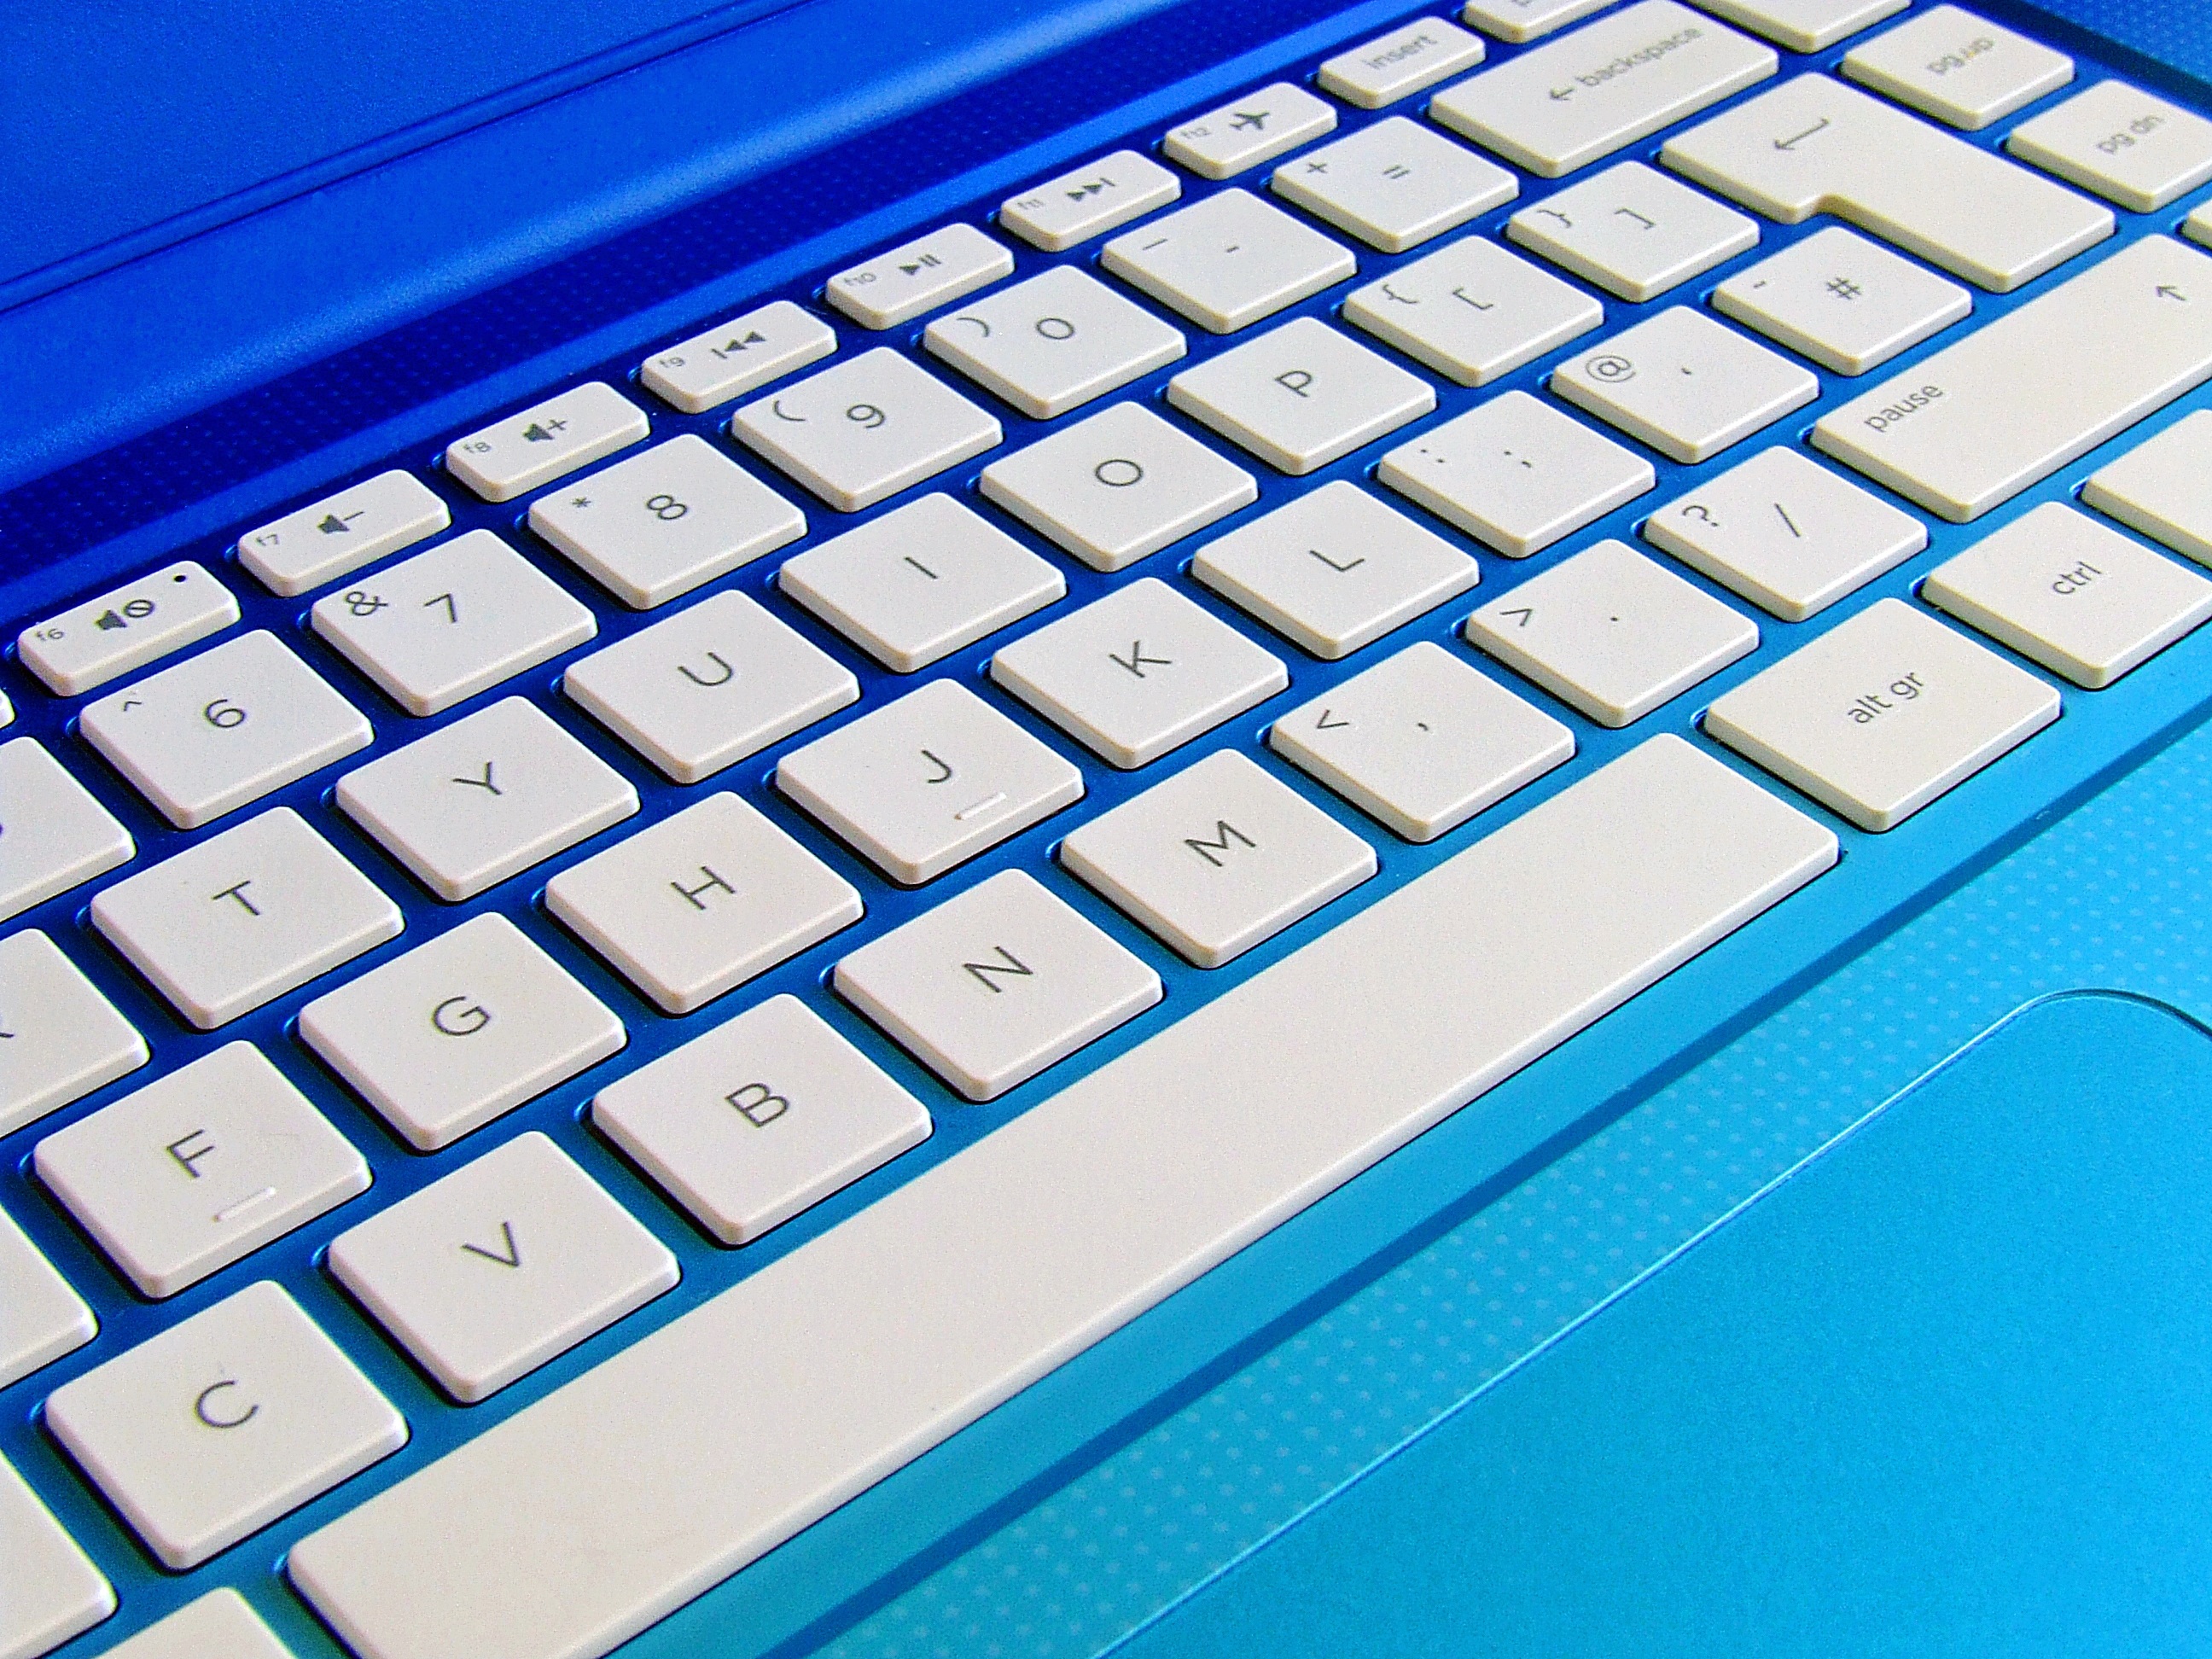
laptop, notebook, computer, work, typing, working, keyboard, technology, white, internet, equipment, key, office, communication, blue, industry, business, modern, tech, font, design, windows, digital, hardware, information, connection, network, multimedia, microsoft, computing, computer keyboard, computer technology, keypad, information technology, electronic device, computer hardware, musical keyboard, laptop replacement keyboard, space bar, windows 10, laptop keyboard, white keyboard, windows 10 laptop, alt key, track pad, glide pad